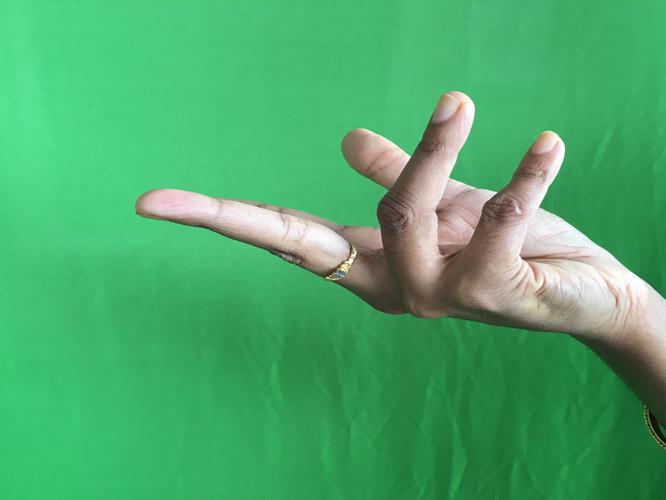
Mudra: Alapadmam
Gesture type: single_hand